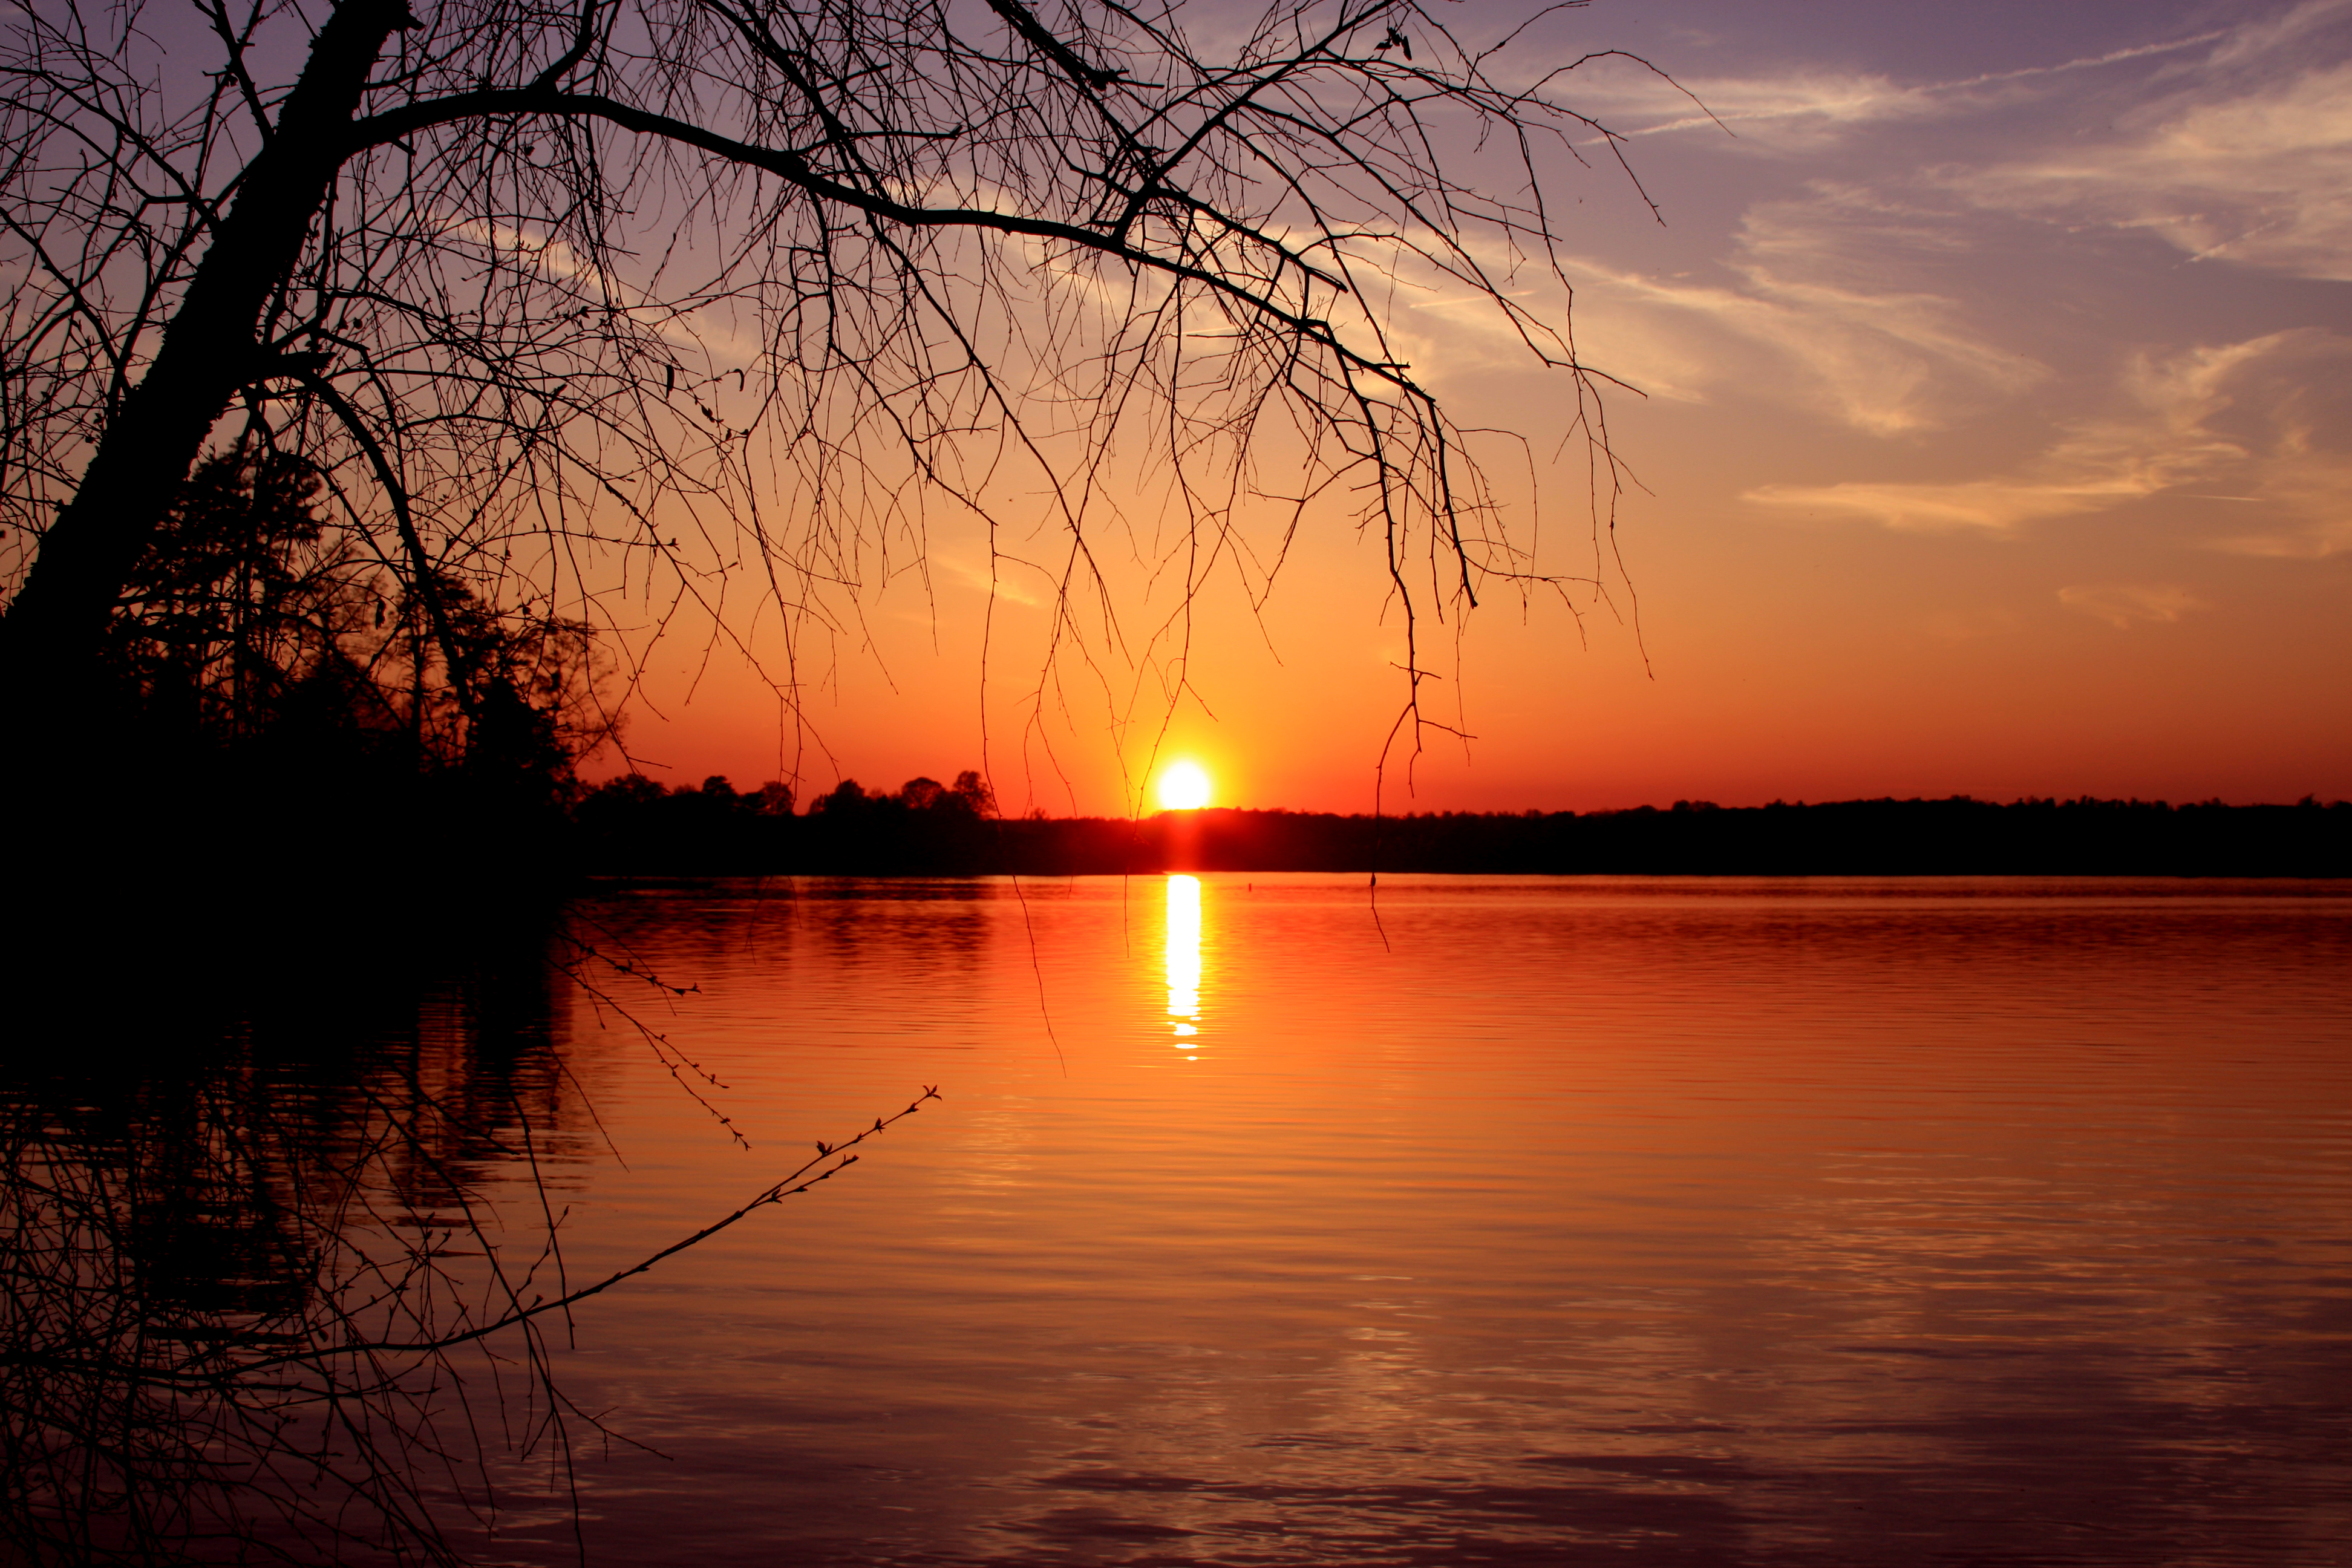
natural, sky, nature, sunset, natural landscape, sunrise, water, reflection, red sky at morning, horizon, afterglow, sun, evening, dusk, morning, lake, cloud, tree, atmospheric phenomenon, river, calm, sunlight, bank, dawn, atmosphere, branch, landscape, reservoir, astronomical object, loch, bayou, sound